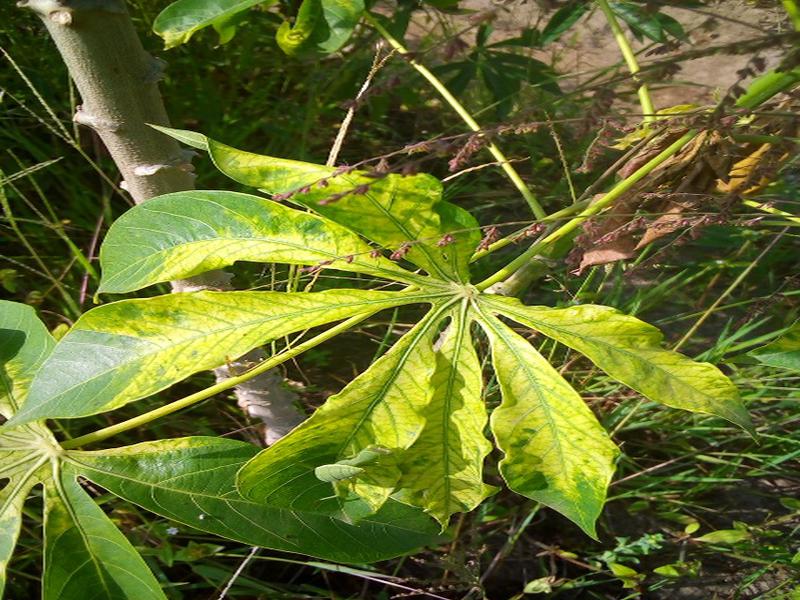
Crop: cassava
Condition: mosaic_disease